Indian Fantasy

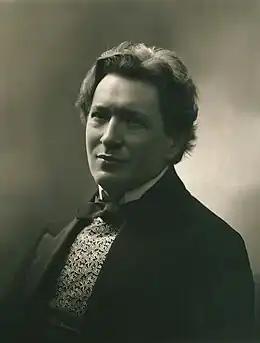
The composer in 1913

The Indian Fantasy, Op. 44 is a fantasy for piano and orchestra by Ferruccio Busoni. Composed in 1913/14, it was first performed in Berlin in March 1914, with the composer as soloist. The piece is based on several melodies and rhythms from various American Indian tribes; Busoni had received them from American ethnomusicologist Natalie Curtis Burlin. The fantasy describes the American prairie, and is in three movements: